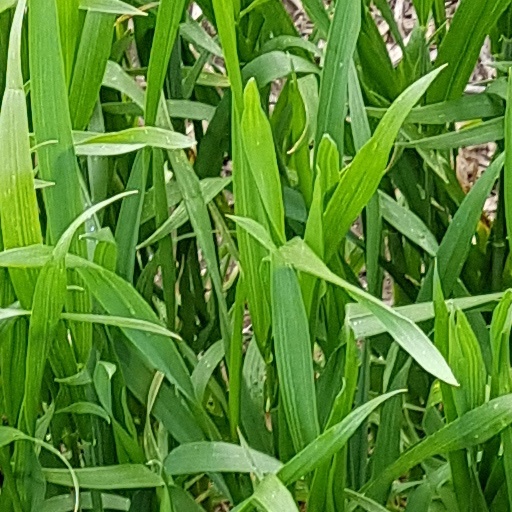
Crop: wheat